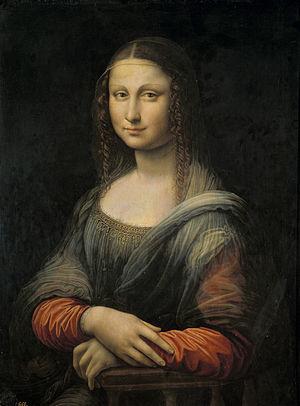
La Joconde est une copie du célèbre tableau de Leonard de Vinci, peinte à l'huile sur panneau de noyer. La qualité de cette copie a été révélée après sa restauration, qui a consisté notamment à retirer une couche de peinture noire qui recouvrait le paysage. Des examens ont montré que les repentirs et des éléments sensiblement différents de la Joconde du Louvre étaient présents sur cette copie, ce qui amène les experts à y voir une réalisation contemporaine de l'original, dans l'atelier de Léonard de Vinci, par un de ses disciples, et peut-être sous la supervision du maître, les experts ayant rejeté toute participation directe du maître à la réalisation de la copie. Elle fait partie des collections du musée du Prado de Madrid depuis le XVIIIᵉ siècle.